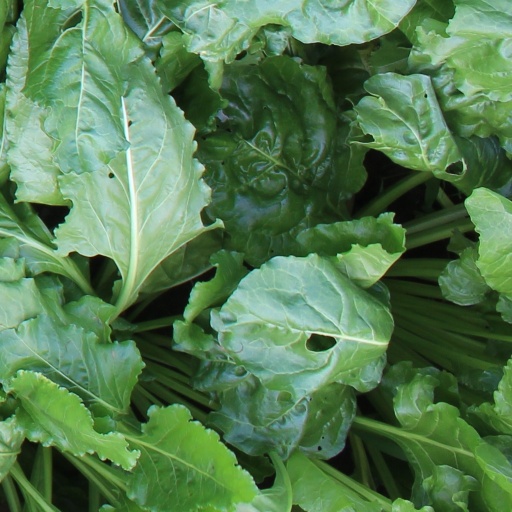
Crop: sugar beet